Nikon FE

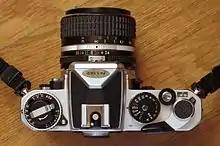
Nikon FE top plate showing the film-speed and exposure compensation dials on the left, and shutter speed dial on the right.

The FE is a manual-focus SLR with manual exposure control or aperture-priority autoexposure, and electromechanical components. As such, the FE requires batteries (two S76 or A76, or LR44 or SR44, or one 1/3N) to power its electronically controlled shutter. The batteries also power the FE's "match-needle" exposure control system. This consists of two needles pointing along a vertical shutter speed scale on the left side of the viewfinder. In manual mode, a black needle points out the shutter speed recommended by the built-in, open aperture, through-the-lens (TTL), silicon photodiode (SPD) light meter, with 60/40 percent centerweighting, while a translucent green needle shows the actual camera-set shutter speed. The photographer adjusts the shutter speed and/or the lens aperture f-stop until the needles align.